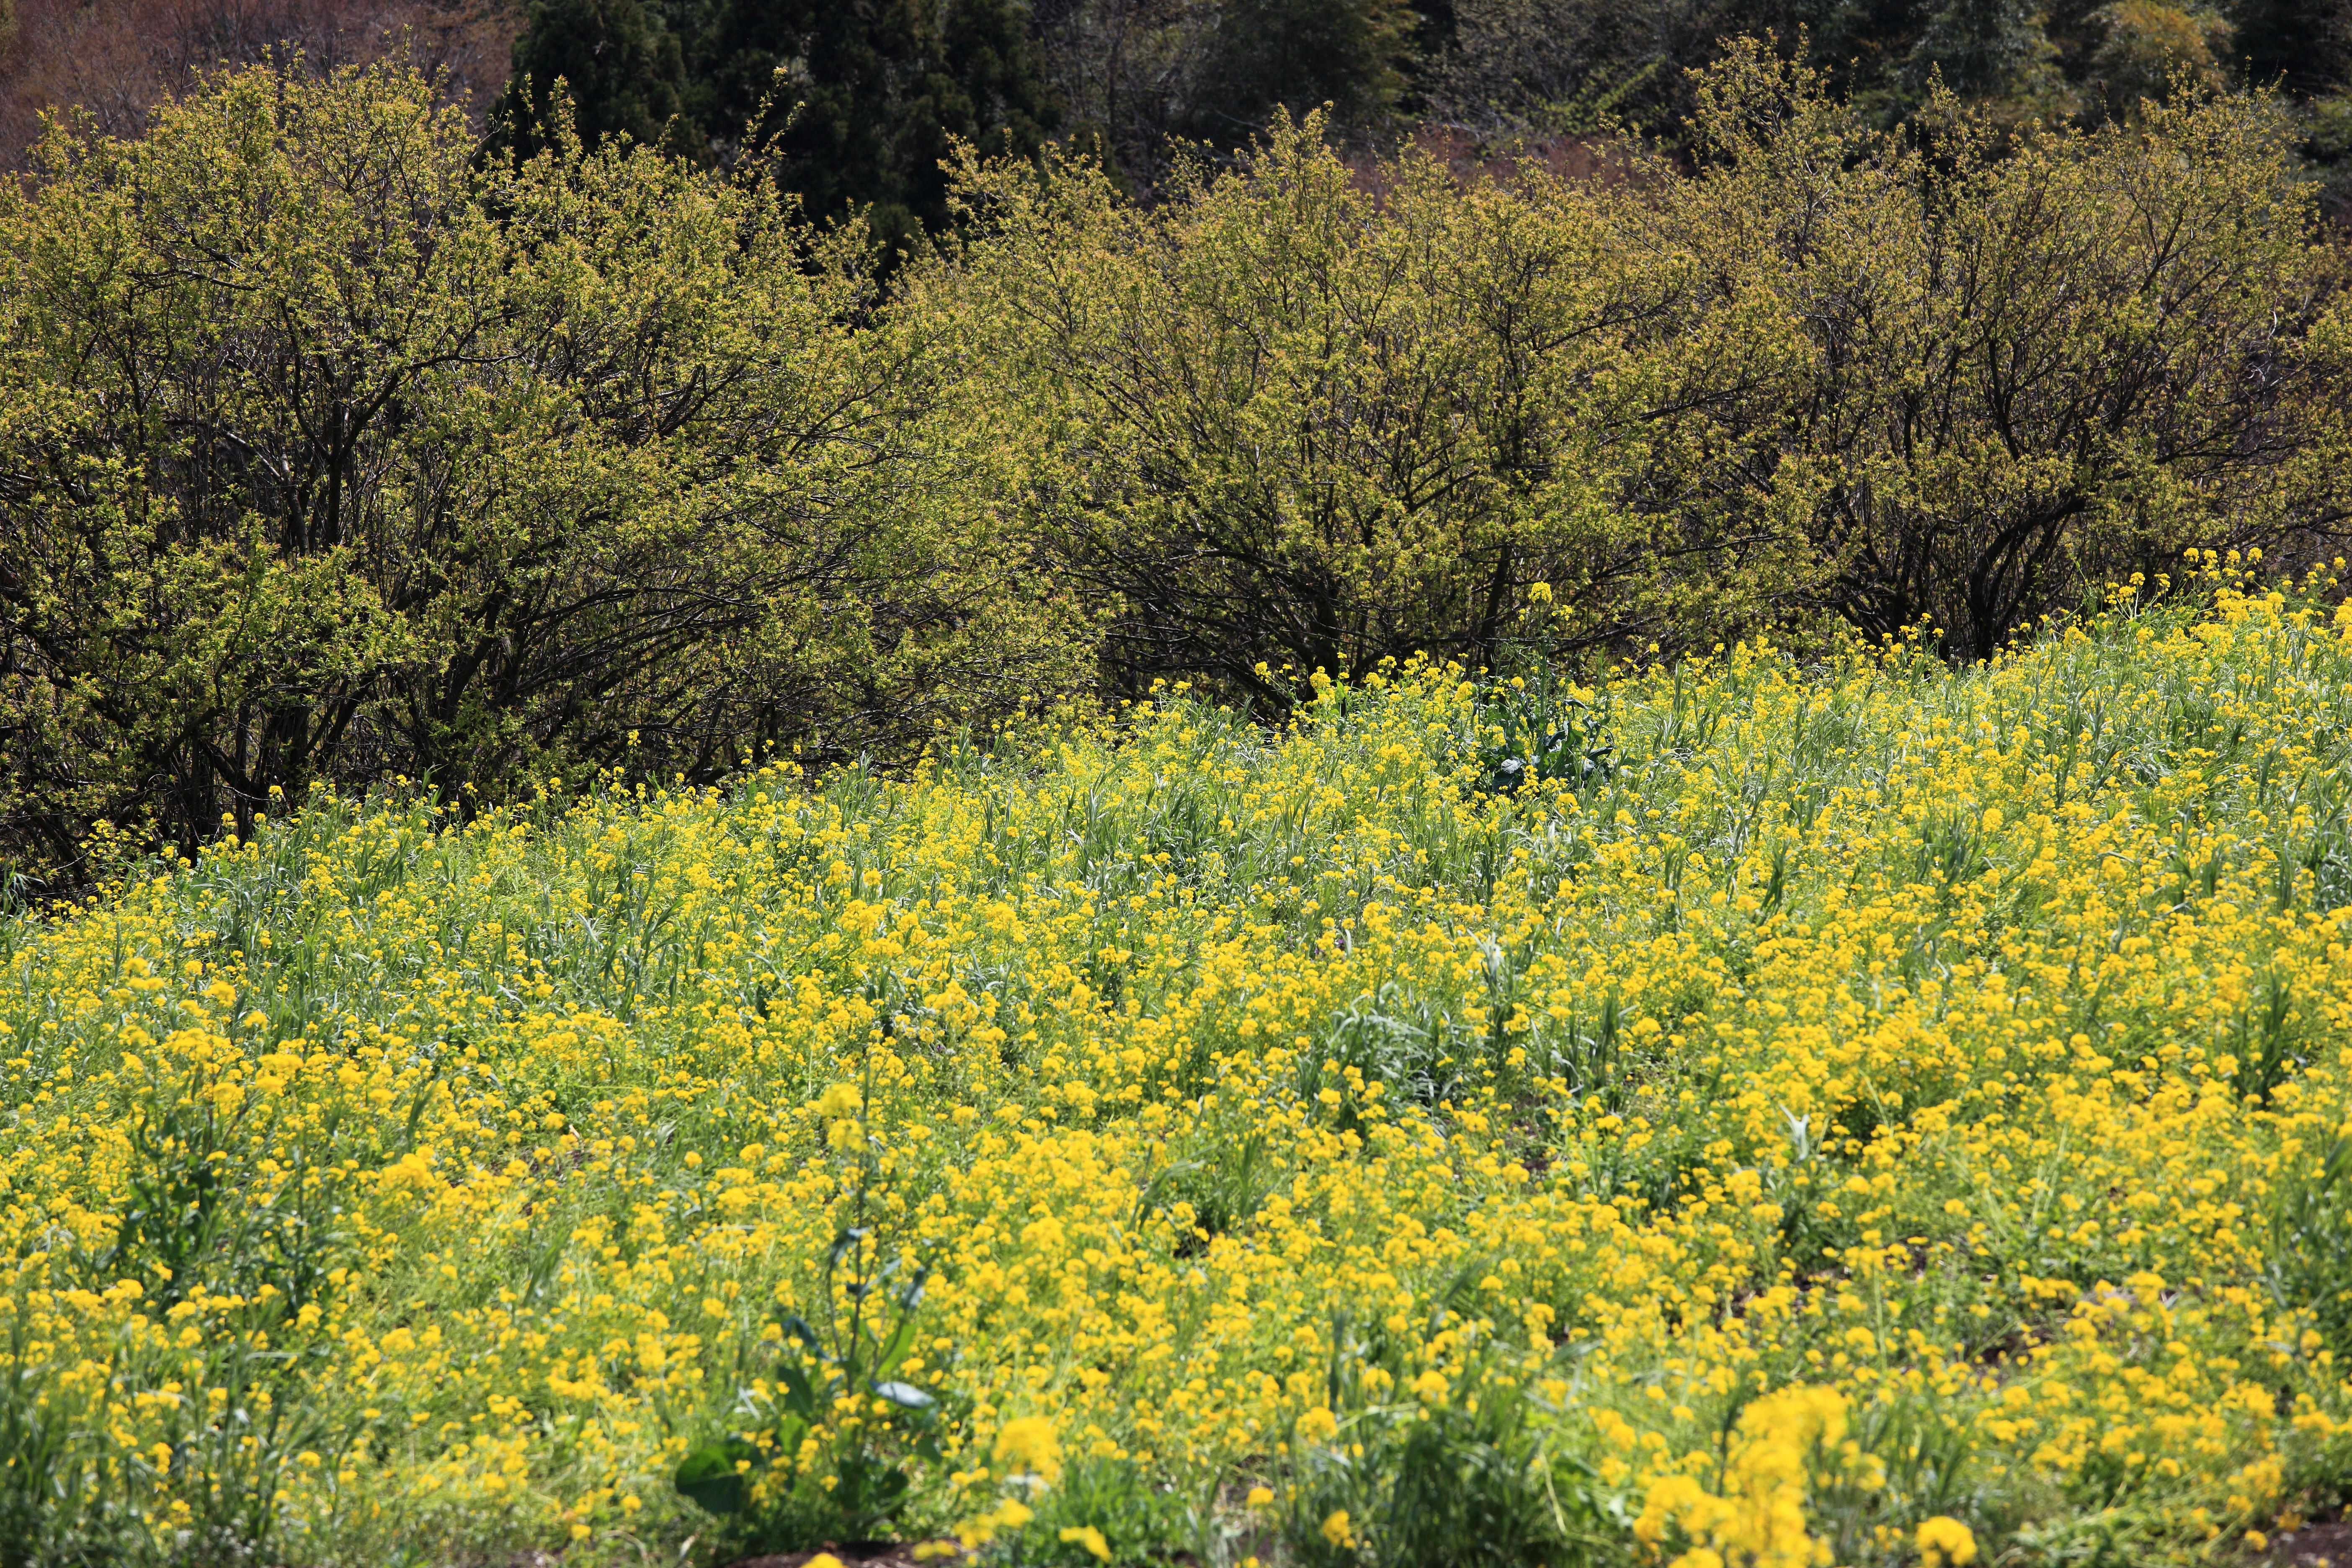
plant, field, meadow, prairie, flower, high, produce, vegetable, botany, flora, rapeseed, wildflower, vegetation, shrub, 5d, hires, woodland, markii, ecosystem, brassica, hi, res, resolution, gunma, takasaki, rapa, wildturnip, flowering plant, land plant, mustard plant